Ubuntu version history

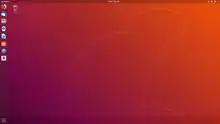
Ubuntu 18.04 LTS "Bionic Beaver"

Artful Aardvark, the 27th release of Ubuntu, was announced via Launchpad on 21 April 2017 instead of on Shuttleworth's blog as had been the case in the past. It was released on 19 October 2017. Critics praised the smooth transition to GNOME and the significance of the release's changes.